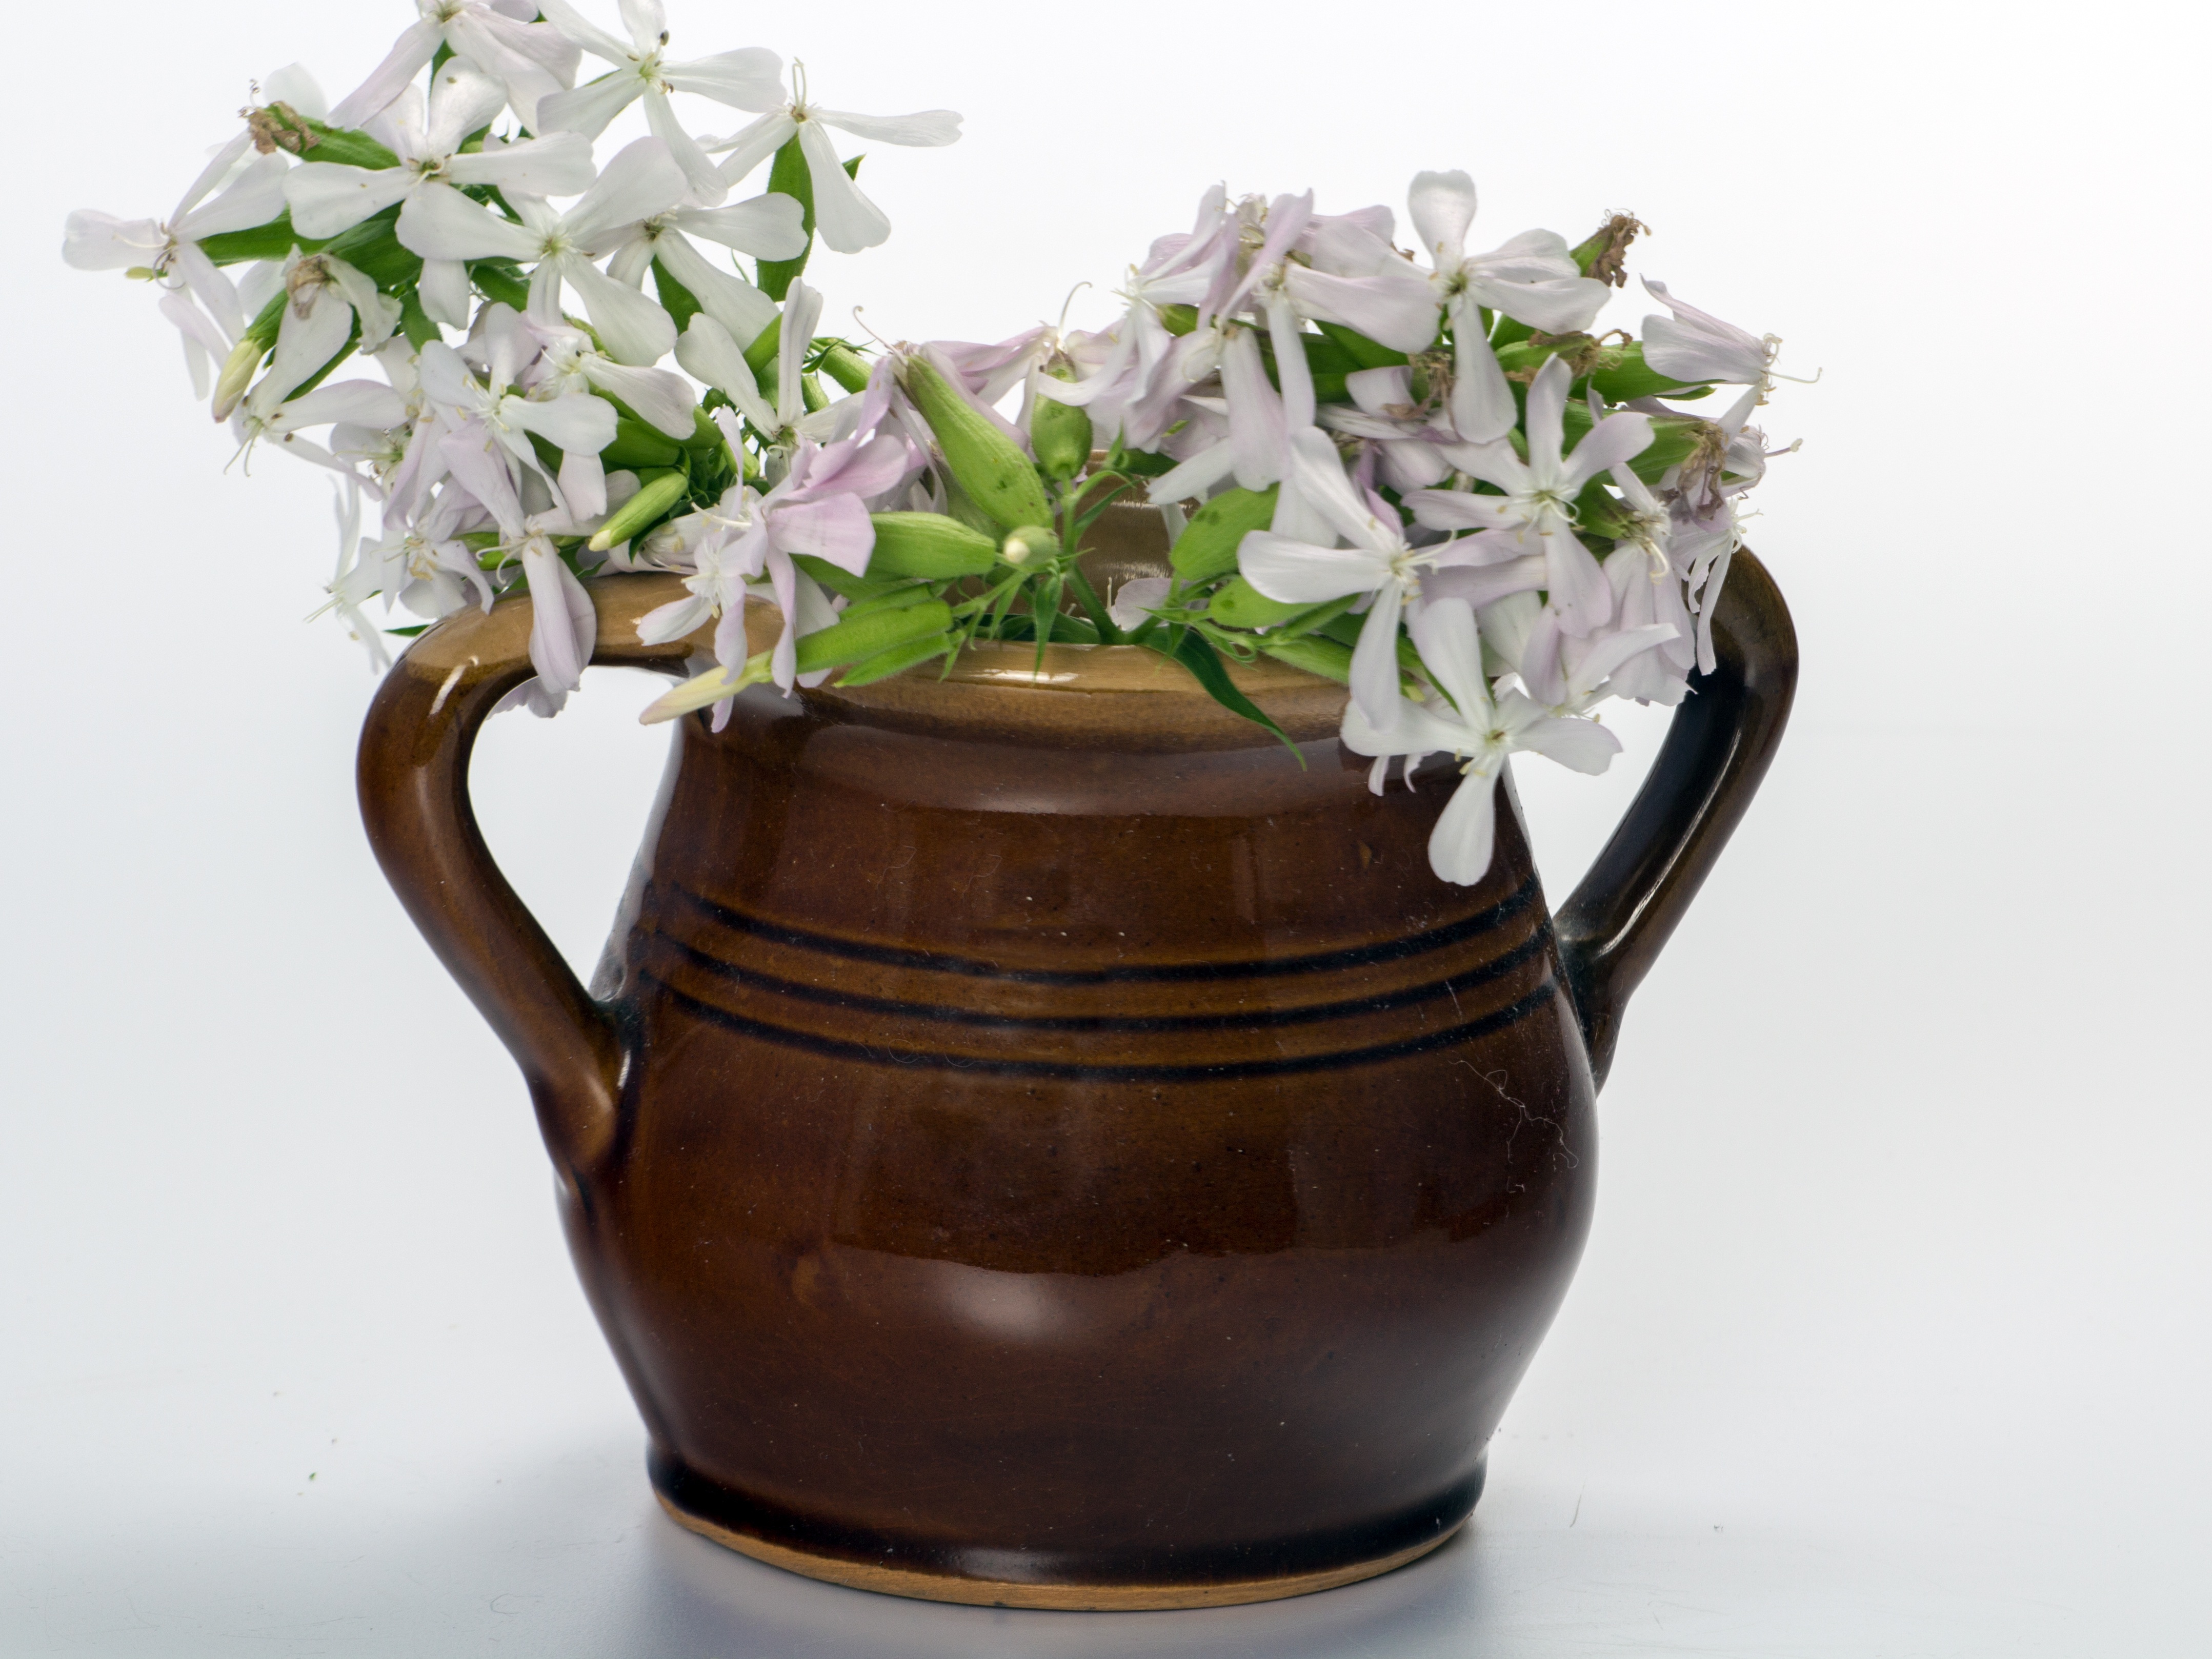
plant, flower, vase, brown, lighting, flowers, flowerpot, krug, man made object, beer stein